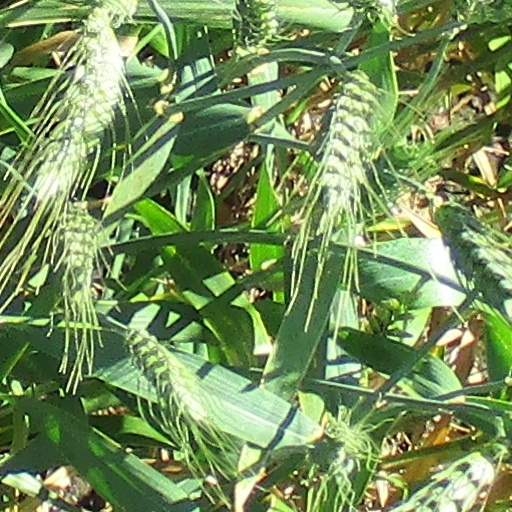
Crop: wheat